Answer in natural language. How many DiningTables are visible in the scene? Choose between the following options: 2, 4, 0, 1 or 3
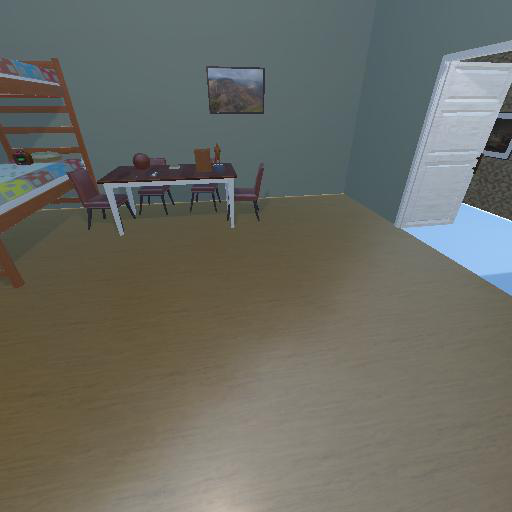
<answer>1</answer>